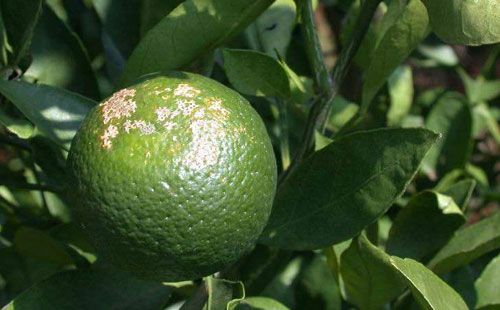
Plant: Citrus
Disease: citrus canker